Grey reef shark

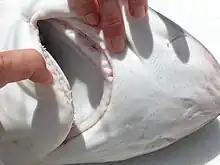
The lower teeth of the grey reef shark are narrower than upper teeth.

Grey reef sharks feed mainly on bony fishes, with cephalopods such as squid and octopus being the second-most important food group, and crustaceans such as crabs and lobsters making up the remainder. The larger sharks take a greater proportion of cephalopods. These sharks hunt individually or in groups, and have been known to pin schools of fish against the outer walls of coral reefs for feeding. Hunting groups of up to 700 grey reef sharks have been observed at Fakarava atoll in French Polynesia. They excel at capturing fish swimming in the open, and they complement hunting whitetip reef sharks, which are more adept at capturing fish inside caves and crevices. Their sense of smell is extremely acute, being capable of detecting one part tuna extract in 10 billion parts of sea water. In the presence of a large quantity of food, grey reef sharks may be roused into a feeding frenzy; in one documented frenzy caused by an underwater explosion that killed several snappers, one of the sharks involved was attacked and consumed by the others.